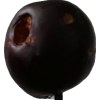
Label: plum